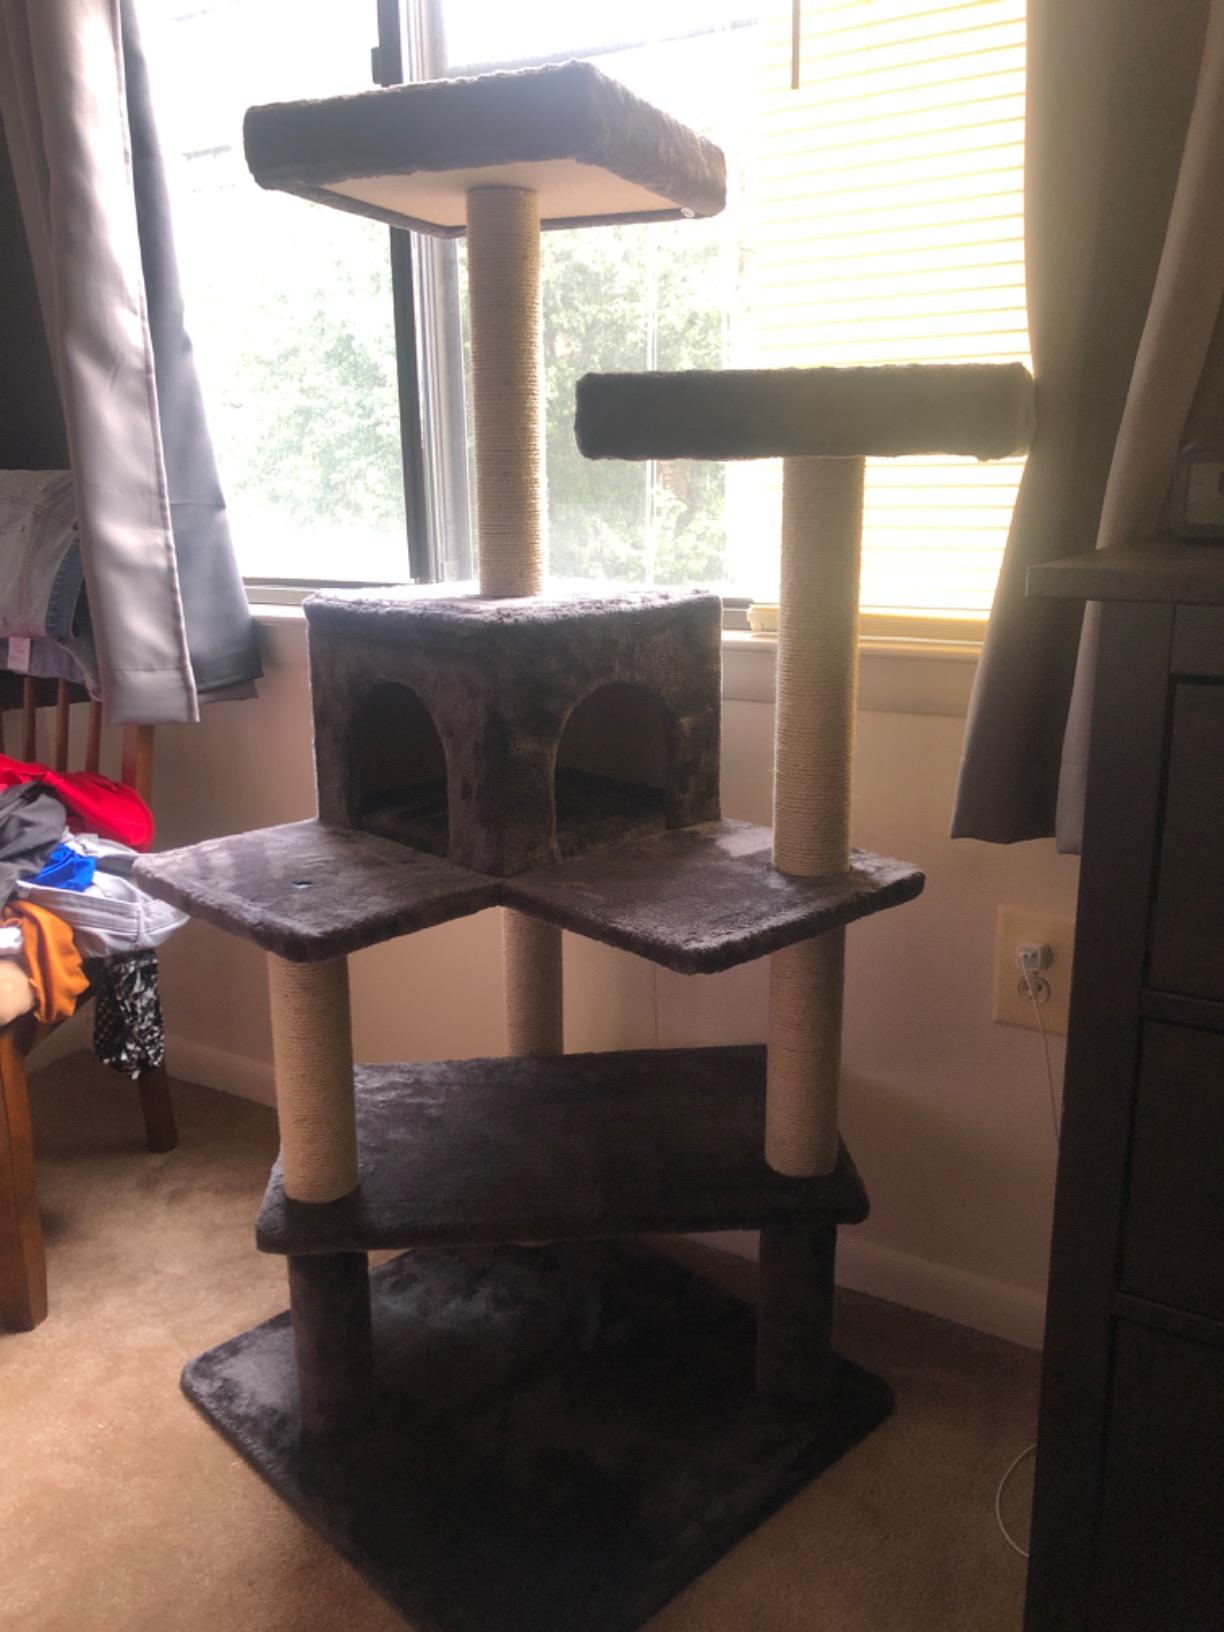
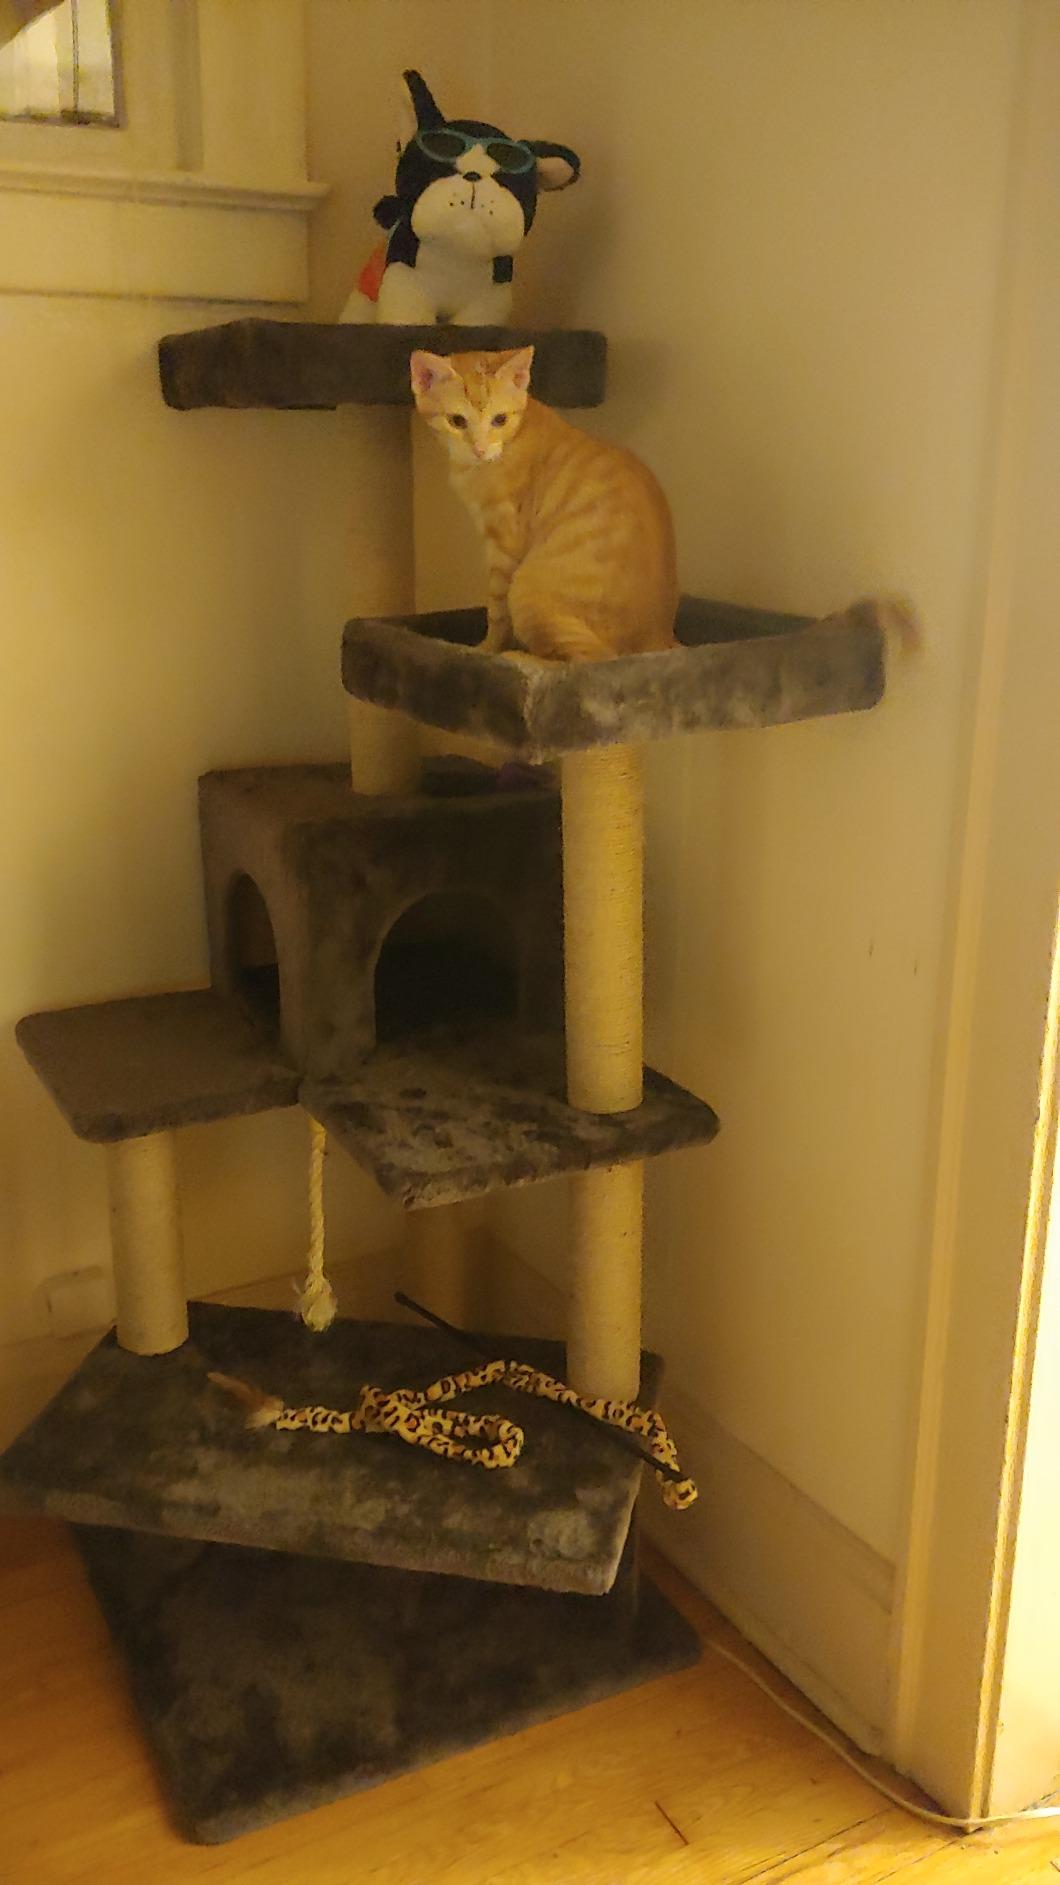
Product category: items_cat tree
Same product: yes